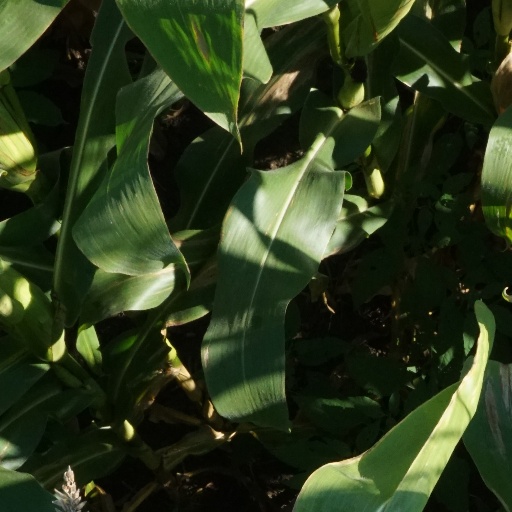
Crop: maize; corn